Birdbrook (nature reserve)

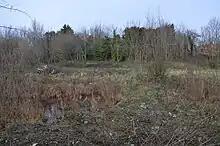
Birdbrook Road Nature Reserve

Birdbrook is a small nature reserve in Kidbrooke in the London Borough of Greenwich, which is managed by the London Wildlife Trust (LWT). It is a Site of Metropolitan Importance for Nature Conservation, and was considered for designation as a Site of Special Scientific Interest.